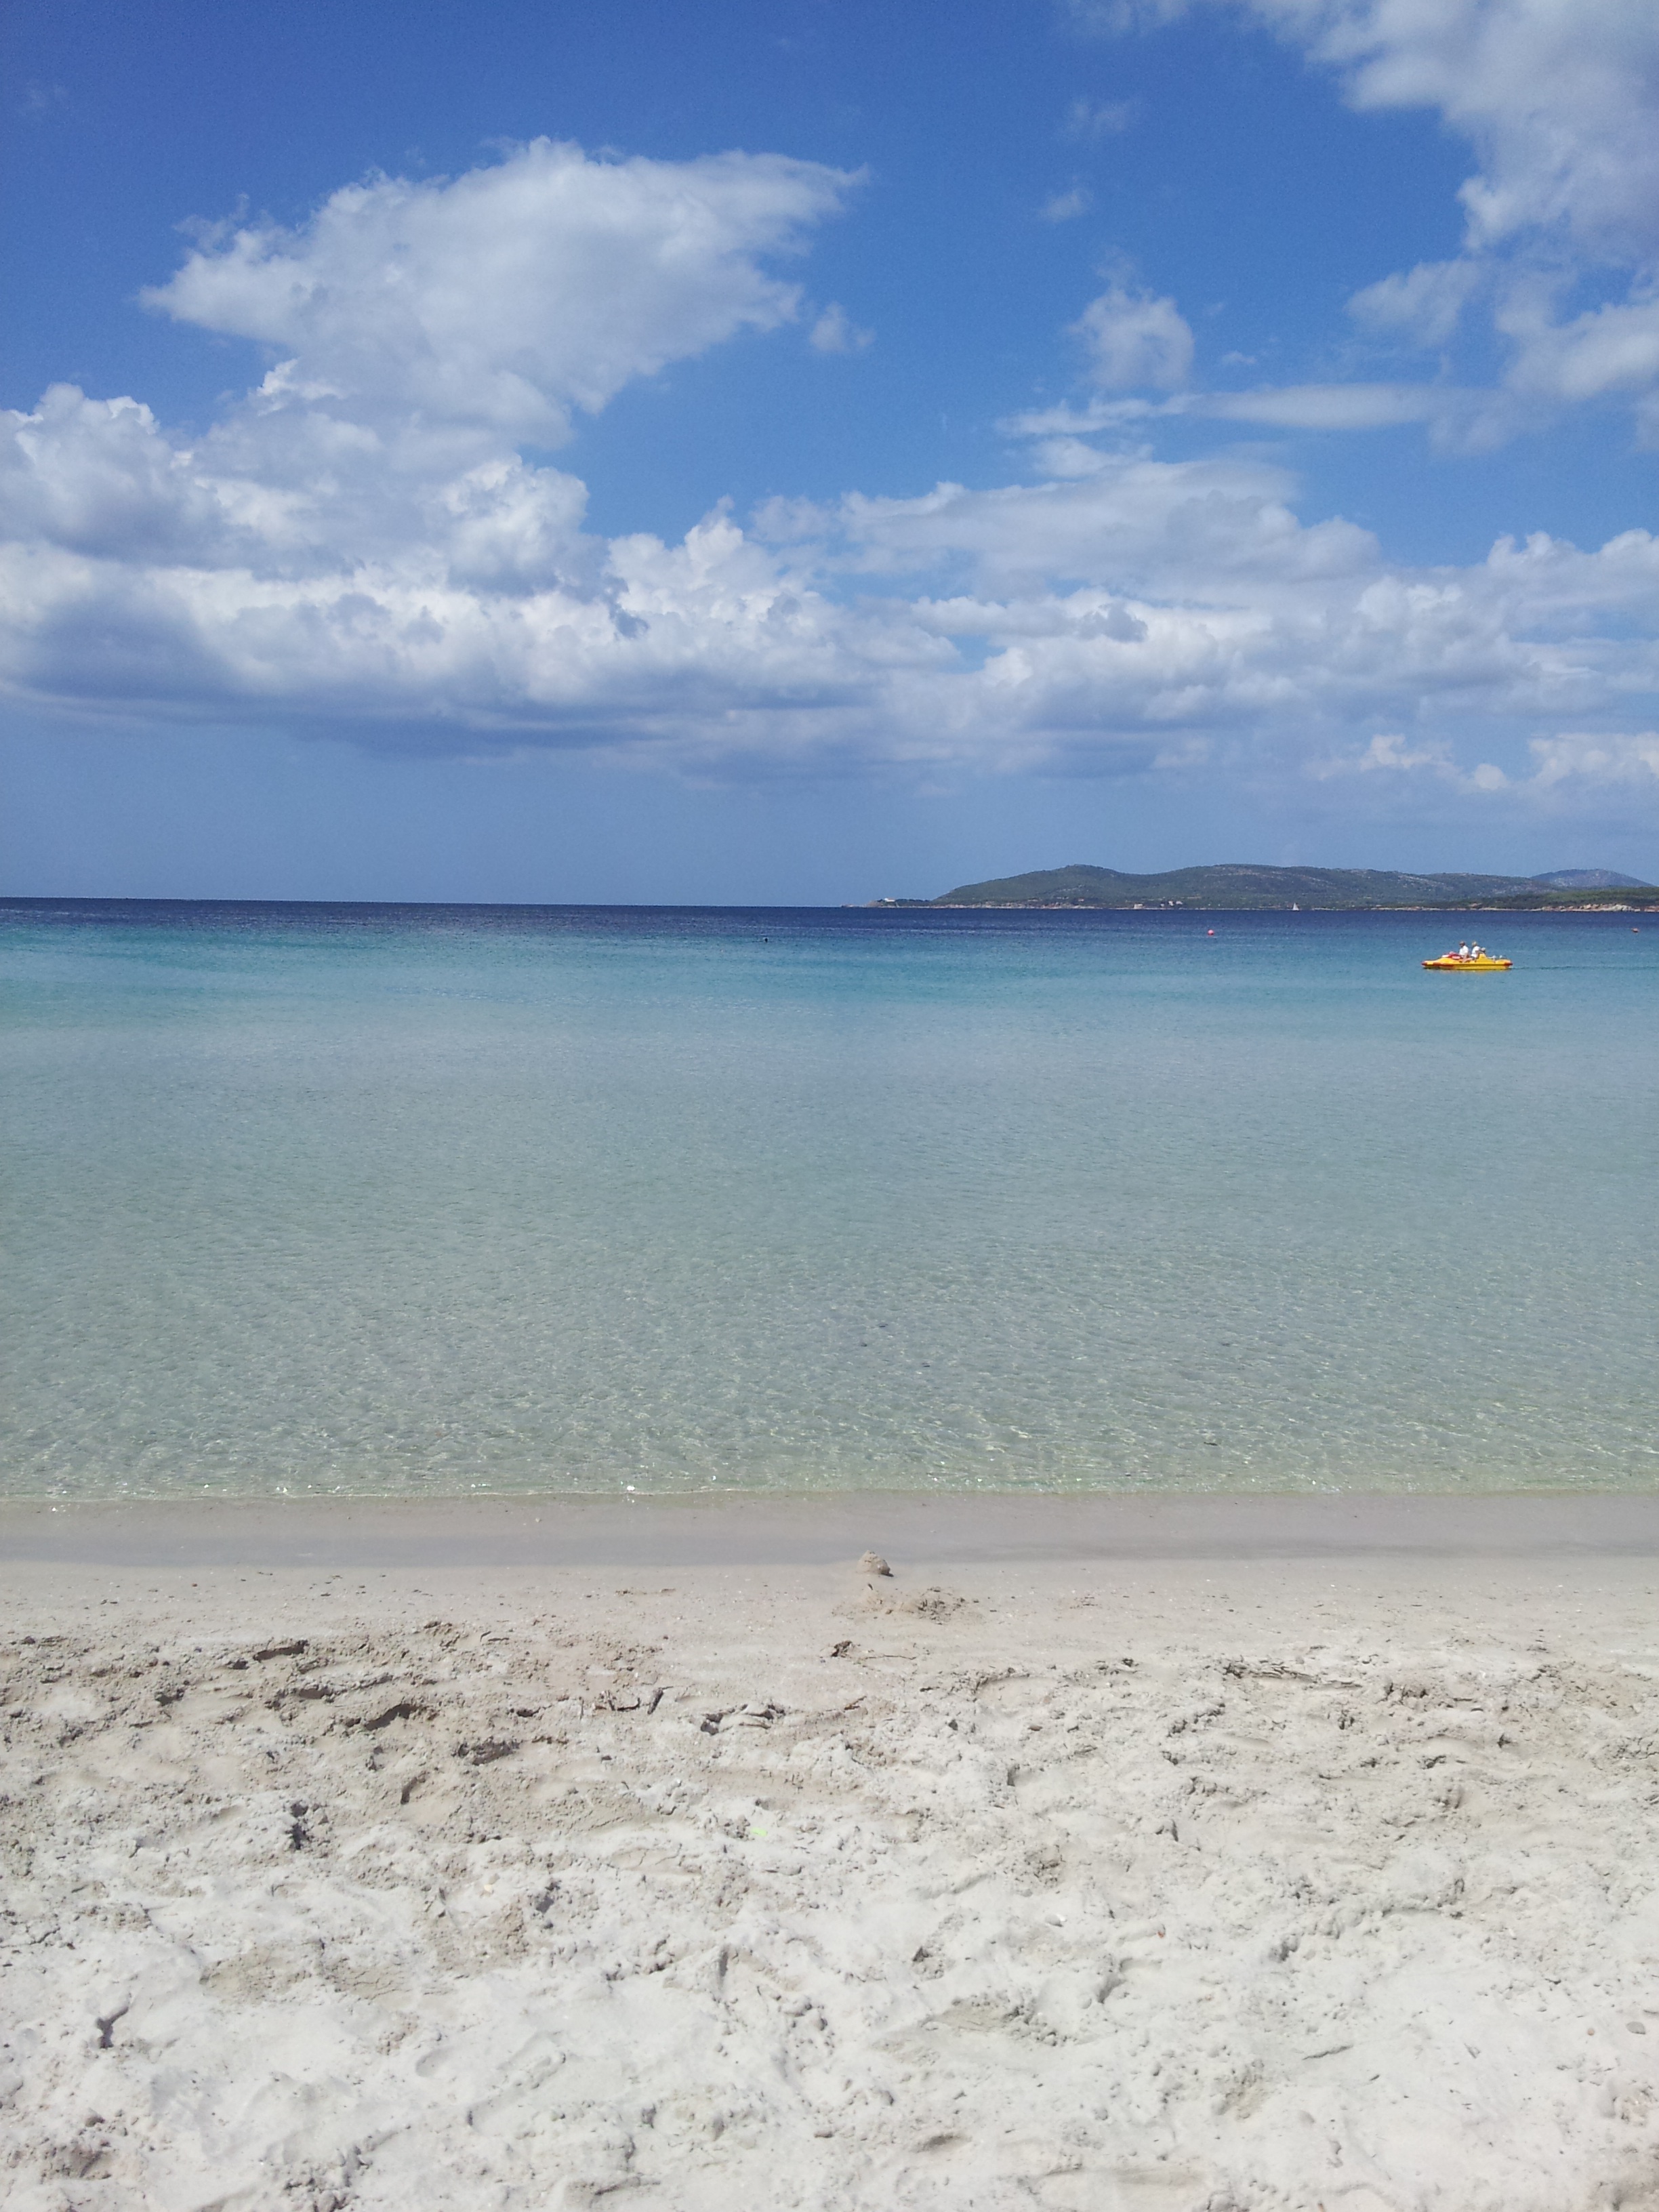
beach, sea, coast, sand, ocean, horizon, cloud, sky, shore, wave, summer, lagoon, bay, material, body of water, wind wave